Uroplatus

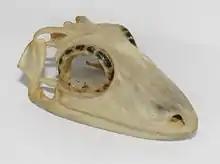
The skull of "Uroplatus phantasticus".

All "Uroplatus" species have highly cryptic colouration, which acts as camouflage, most being grayish-brown to black or greenish-brown with various markings resembling tree bark. There are two variations of this camouflage: leaf form, and bark form. The leaf form is present in a number of small-bodied species. All other forms blend in well with tree bark upon which they rest during the day. Some of these tree bark forms have developed a flap of skin, running the length of the body, known as a "dermal flap", which they lay against the tree during the day, scattering shadows, and making their outline practically invisible. These geckos bear a resemblance to geckos of the genera "Phyllurus" and "Saltuarius" of Australia. This is an example of convergent evolution.